Mazeppa (poem)

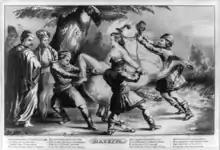
Illustration to the 1846 Currier and Ives printing of the poem

Babinski points out that although "Mazeppa" received a flurry of reviews upon publication, later critics of Byron have rarely addressed the poem. Certainly there is less scholarship on "Mazeppa" than on many of Byron's other narrative poems, and "Mazeppa" does not appear in Byron texts such as the 1978 Norton critical edition.